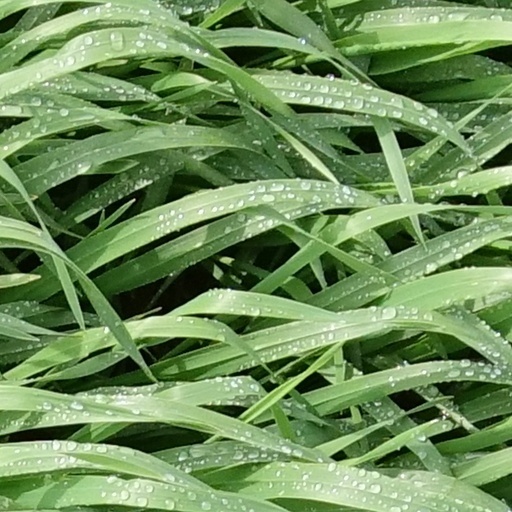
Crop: wheat